Nazarov cyclization reaction

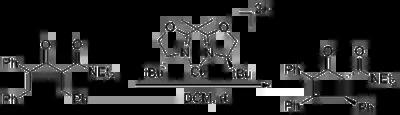
Lewis-acid mediated asymmetric Nazarov cyclization

Extensions of the Nazarov cyclization are generally also subsumed under the same name. For example, an α-β, γ-δ unsaturated ketone can undergo a similar cationic conrotatory cyclization that is typically referred to as an iso-Nazarov cyclization reaction. Other such extensions have been given similar names, including homo-Nazarov cyclizations and vinylogous Nazarov cyclizations.